Ben Alexander (actor)

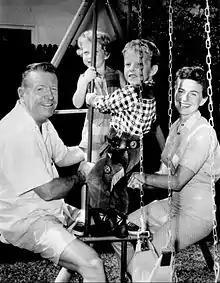
Alexander and his family in 1961, pictured are his daughter, Lesley, his son, Bradford, and his wife, Lesley.

Alexander owned and operated the Ben Alexander Ford car dealership in the Highland Park neighborhood of northeast Los Angeles, from around 1953 until his death in 1969, along with the Ben Alexander Ford car dealership in San Francisco, which was formed in 1959.